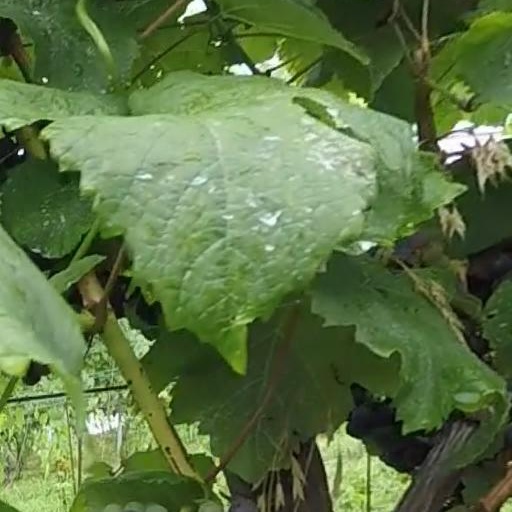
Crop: grape